Tom show

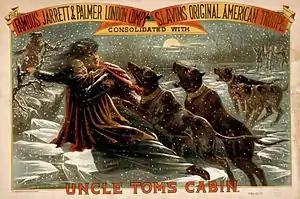
Eliza crossing the ice, in an 1881 theater poster for a production by the Jarrett & London Company and Slavin's Original American Troupe.

All "Tom shows" appear to have incorporated elements of melodrama and blackface minstrelsy.